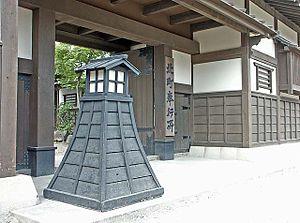
Le Toei Kyoto Studio Park est un parc d'attractions sur le thème de la période Edo, au milieu de décors de cinéma de films d'époque des studios Toei, ouvert en 1975 à Kyoto.
Les machi-bugyō d'Edo sont des magistrats ou administrateurs municipaux responsables de la gouvernance et du maintien de l'ordre dans la ville shogunale d'Edo. Les machi-bugyō sont des samouraïs fonctionnaires du shogunat Tokugawa à l'époque d'Edo du Japon. Les nominations à cette importante fonction sont généralement réservées aux fudai daimyo mais cette position compte parmi les postes supérieurs administratifs ouverts à ceux qui ne sont pas daimyos. Les interprétations classiques traduisent ces titres japonais par « commissaire », « surveillant » ou « gouverneur ».